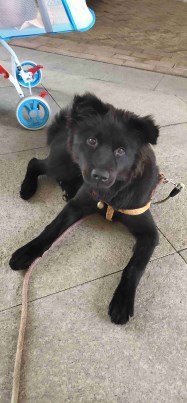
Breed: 3083-n000117-Bichon_Frise